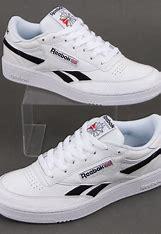
Brand: Reebok
Model: Classic